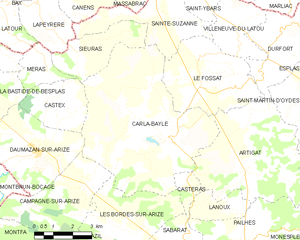
Carte des communes françaises: Carla-Bayle
Le Carla-Bayle est une commune française, située dans le département de l'Ariège en région Occitanie.